Indrek Tart

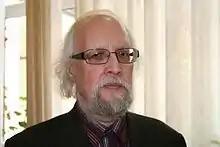
Indrek Tart in 2012

Indrek Tart (born 2 May 1946 in Tallinn) is an Estonian sociologist, essay writer, poet, and culture researcher. His wife is .